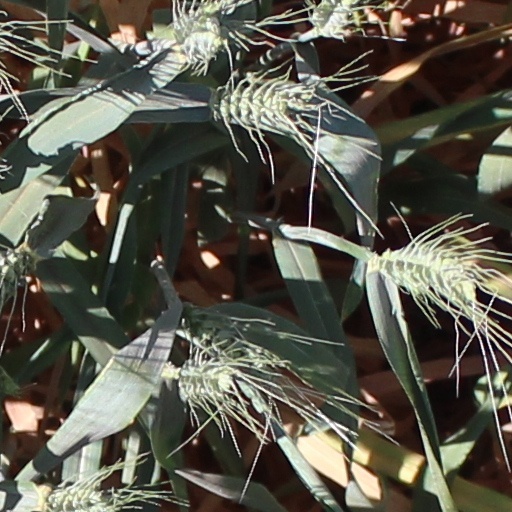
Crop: wheat